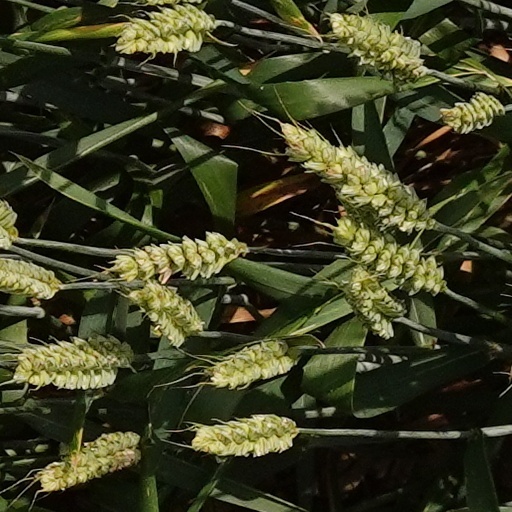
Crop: wheat